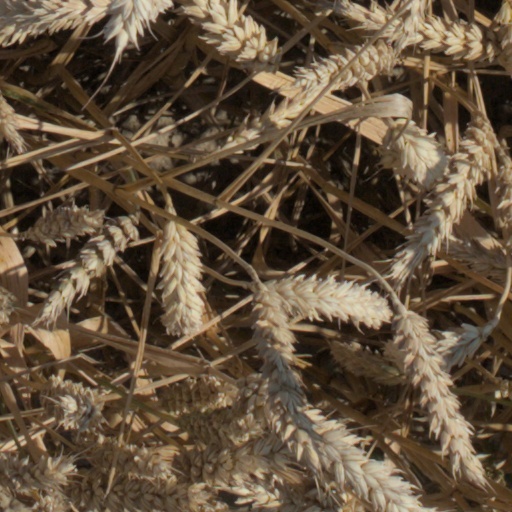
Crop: wheat